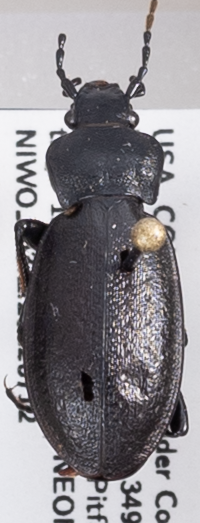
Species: Carabus taedatus
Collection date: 2022-07-12
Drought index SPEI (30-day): -0.3
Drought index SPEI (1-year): -1.172
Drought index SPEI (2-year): -1.13